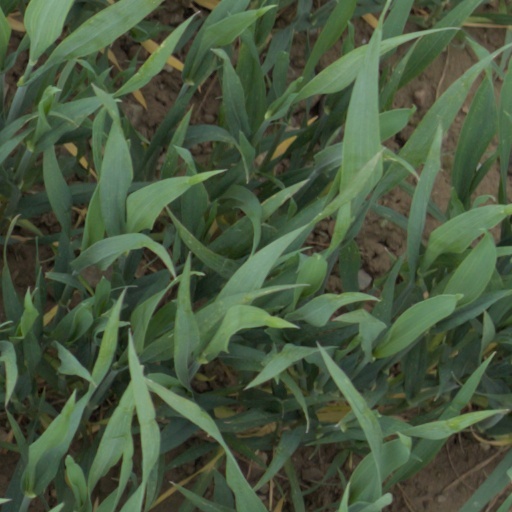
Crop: wheat